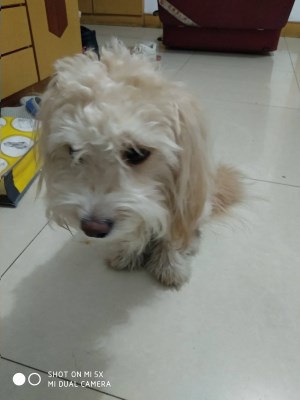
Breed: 7449-n000128-teddy